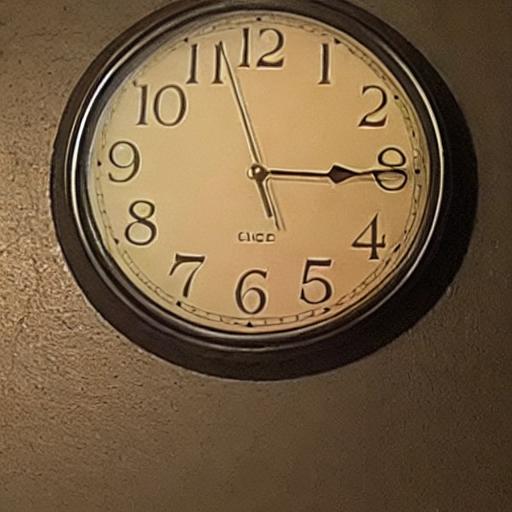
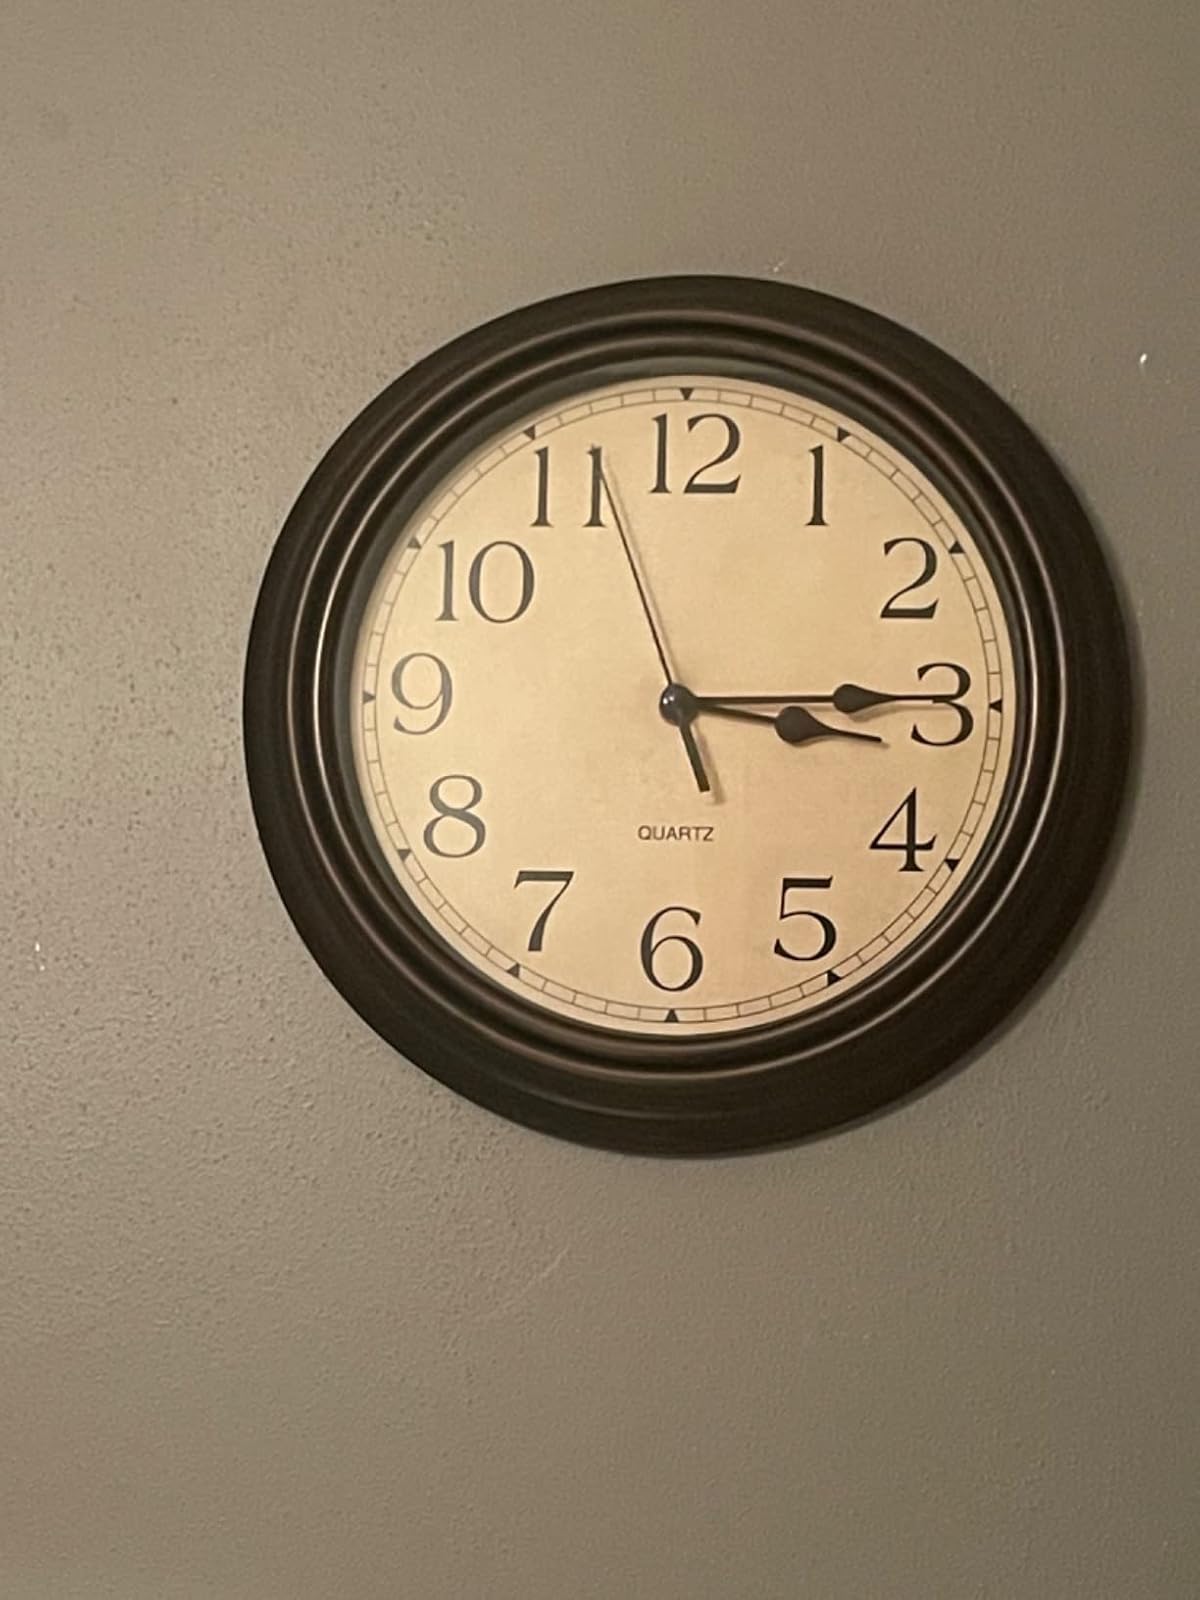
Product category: clock
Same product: no